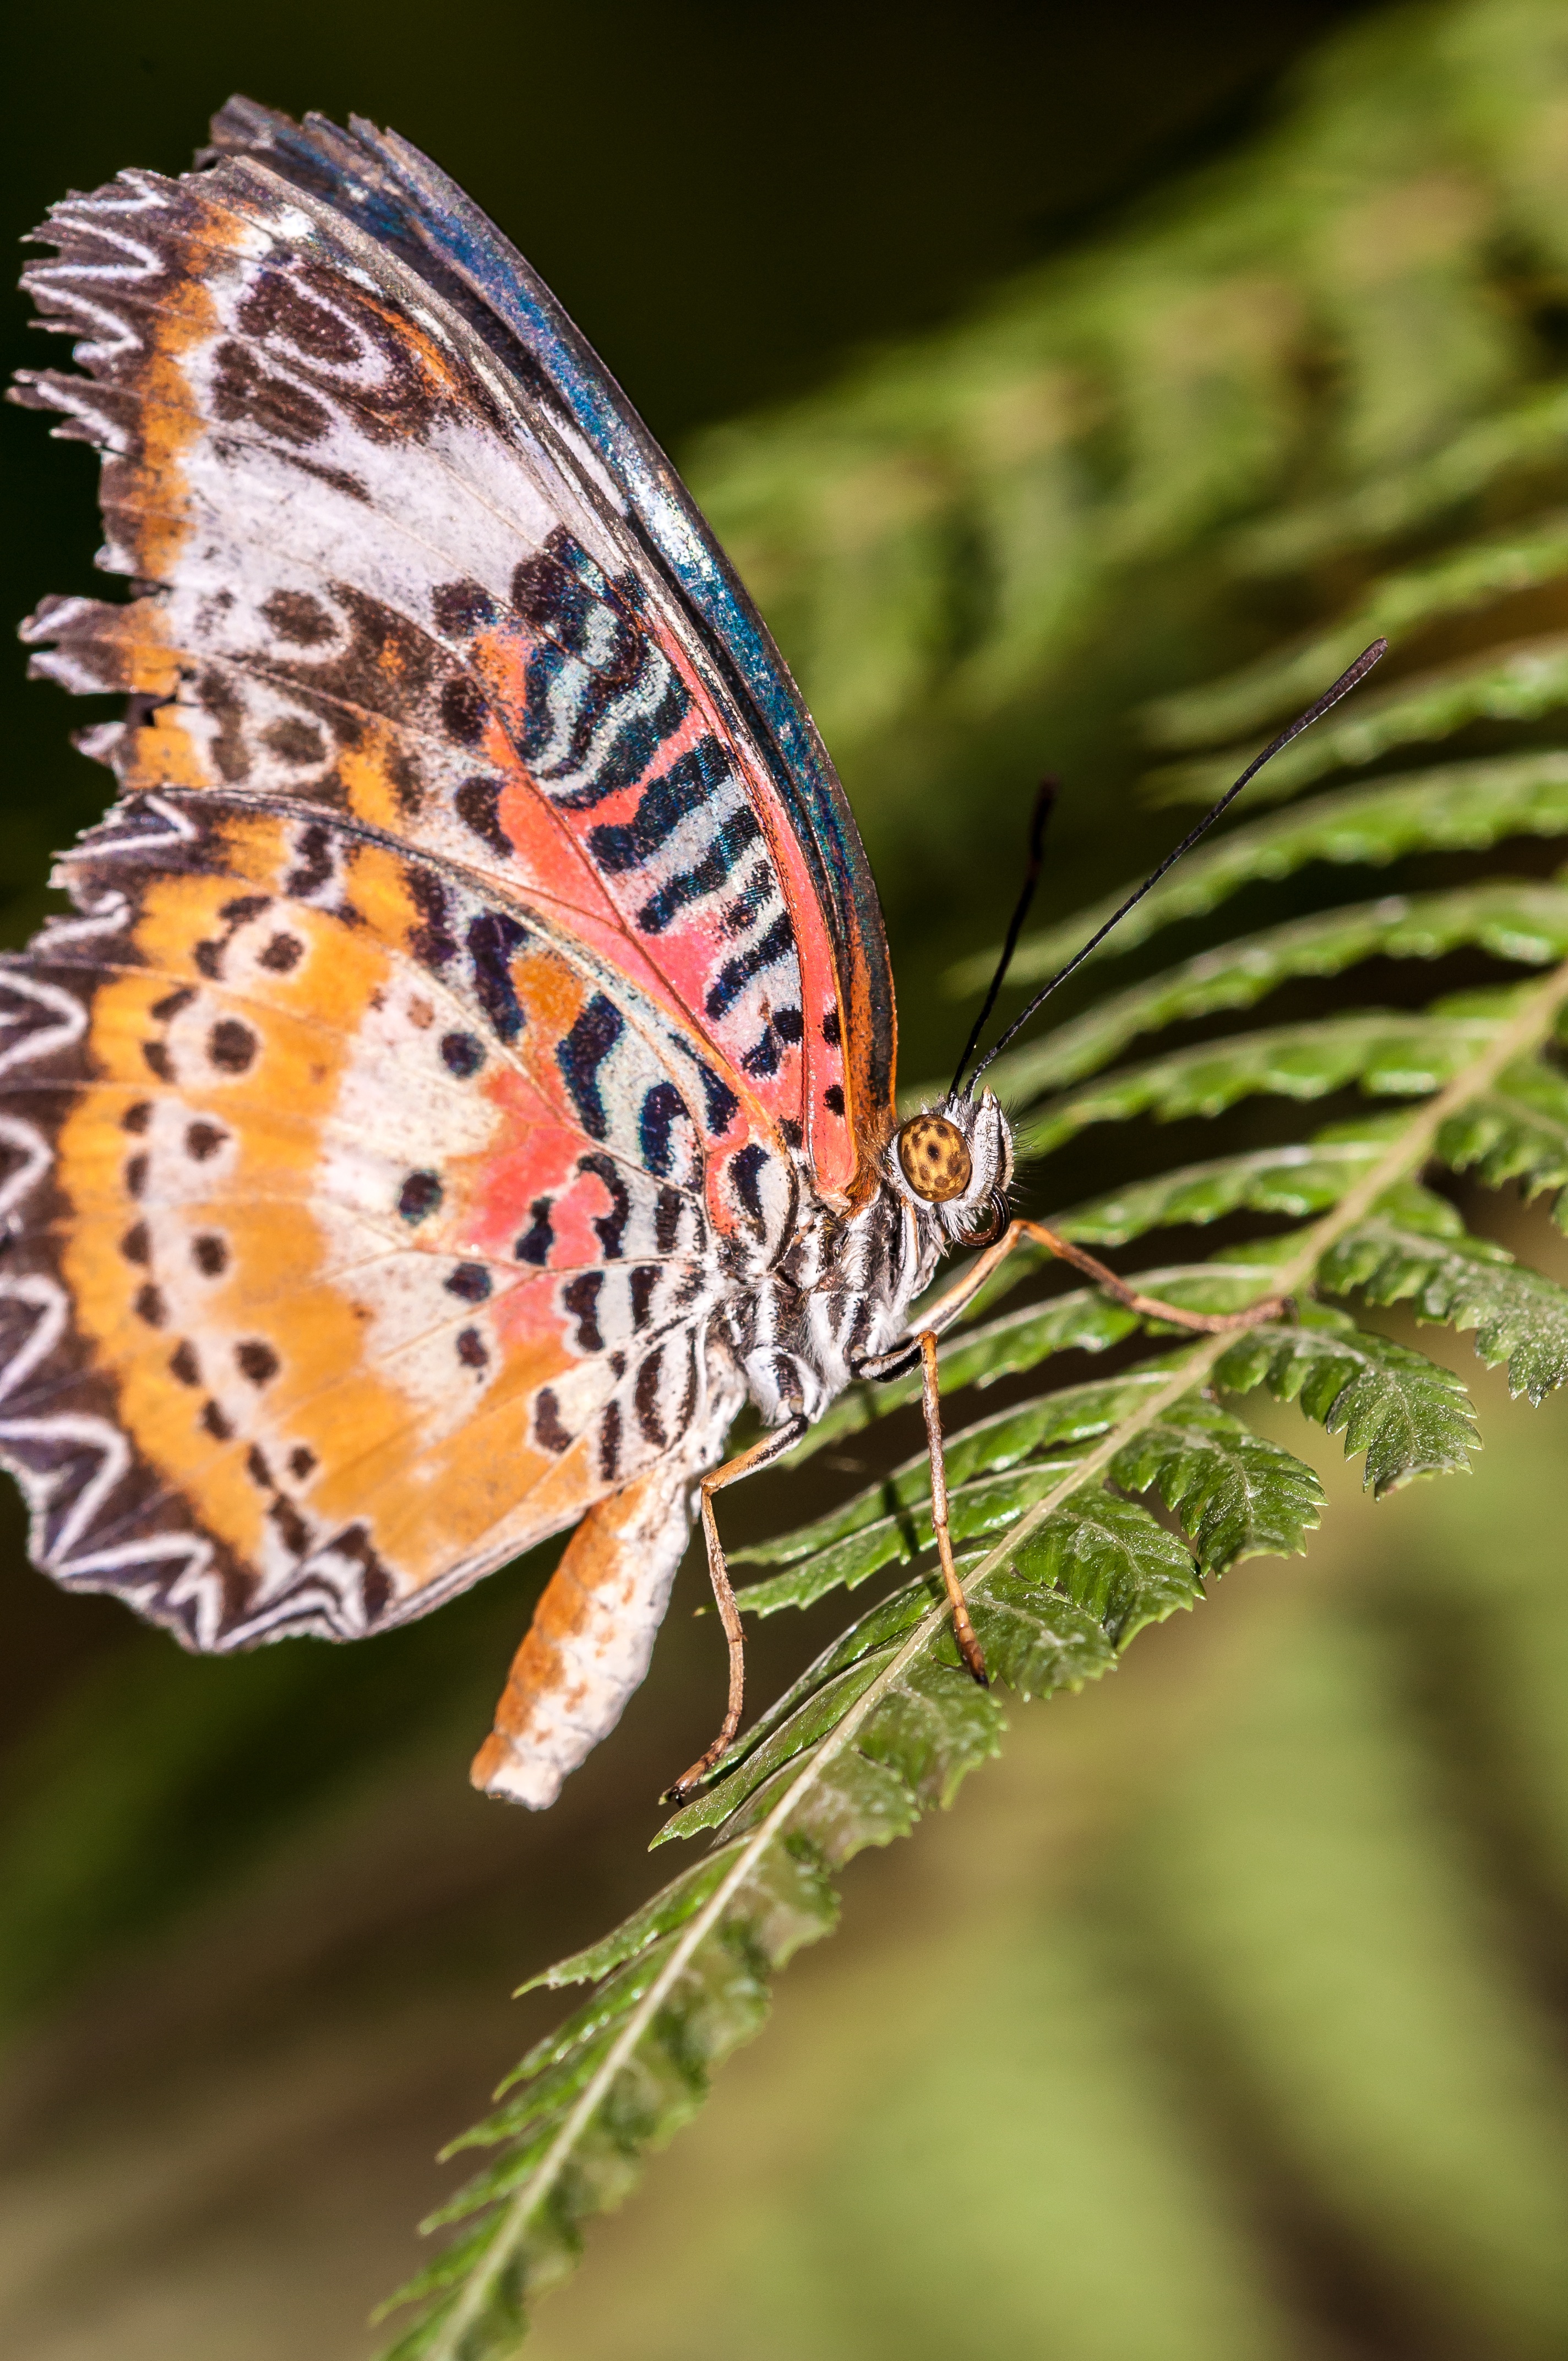
nature, blossom, wing, plant, photography, flower, bloom, wildlife, insect, macro, botany, butterfly, close, flora, fauna, invertebrate, close up, monarch butterfly, macro photography, arthropod, pollinator, moths and butterflies, lycaenid, brush footed butterfly